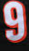
Number: 9